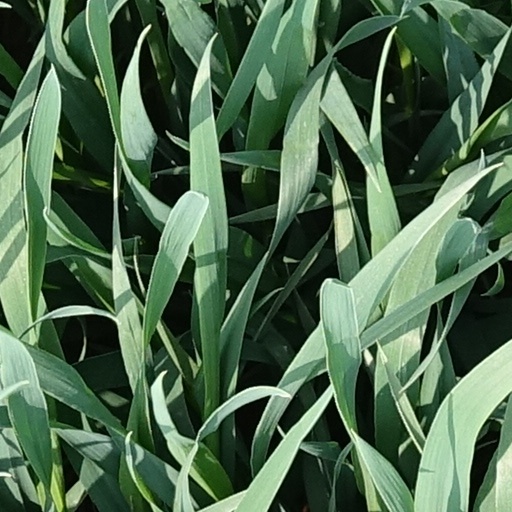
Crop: wheat